Joao Rojas (footballer, born 1989)

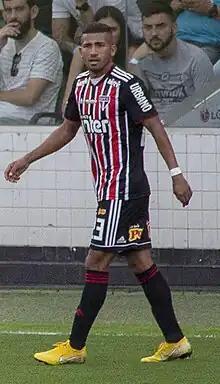
Rojas with São Paulo in 2018

Joao Robin Rojas Mendoza (born 14 June 1989) is an Ecuadorian professional footballer who plays as a winger for ADT. He also holds Mexican citizenship.